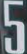
Number: 5